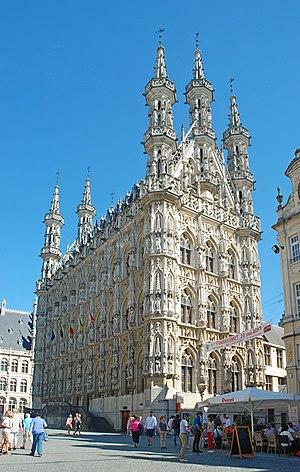
Belgique - Brabant flamand - Louvain - Hôtel de Ville
L'hôtel de ville de Louvain est un édifice de style gothique situé à Louvain, dans la province du Brabant flamand en Belgique.